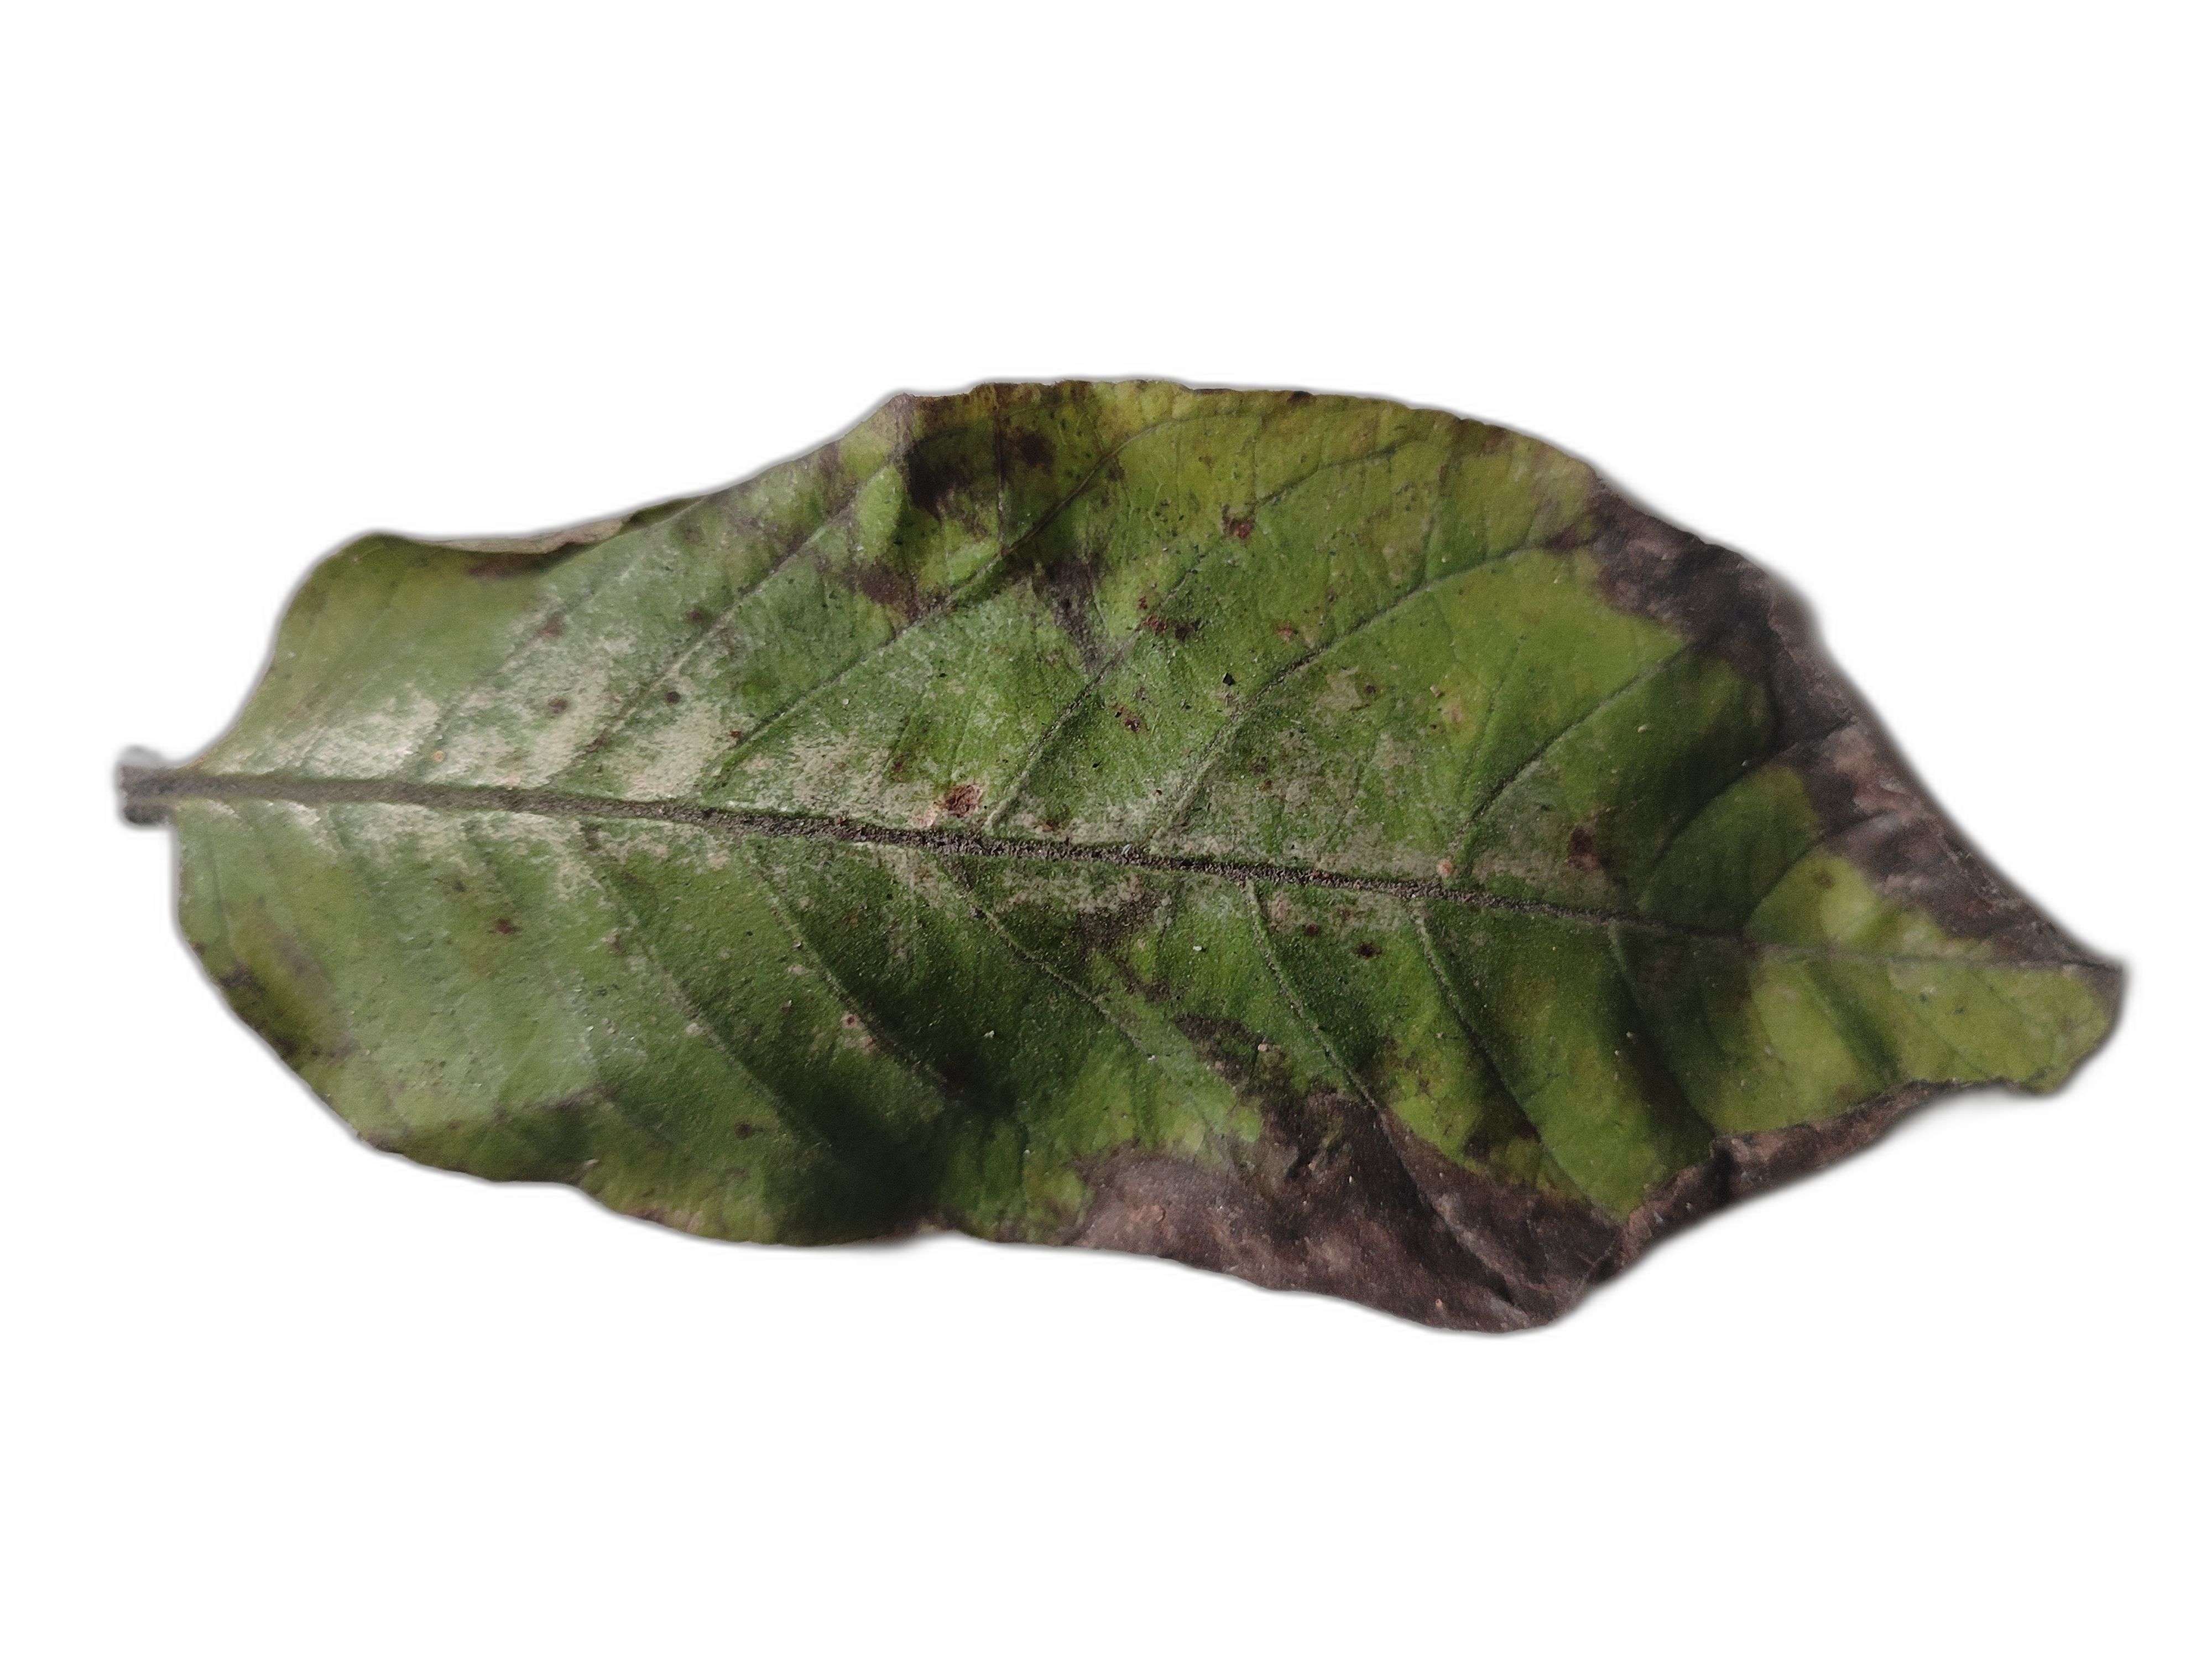
Plant part: leaf
Disease: Canker